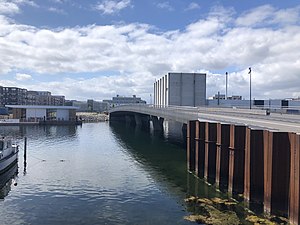
Enghave Brygge / Byudvikling / Nobel kvarter
Alfred Nobels Bro, designet af Cobe og MOE A/S.[14]
Enghave Brygge er et område i Københavns Sydhavn som er under kraftigt udvikling.